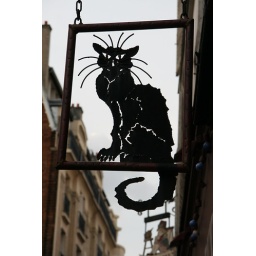
An engraving over a bar door in Monmartre